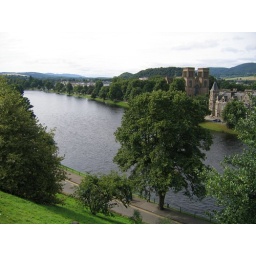
The river Ness from atop the hill upon which the Inverness courthouse sits.